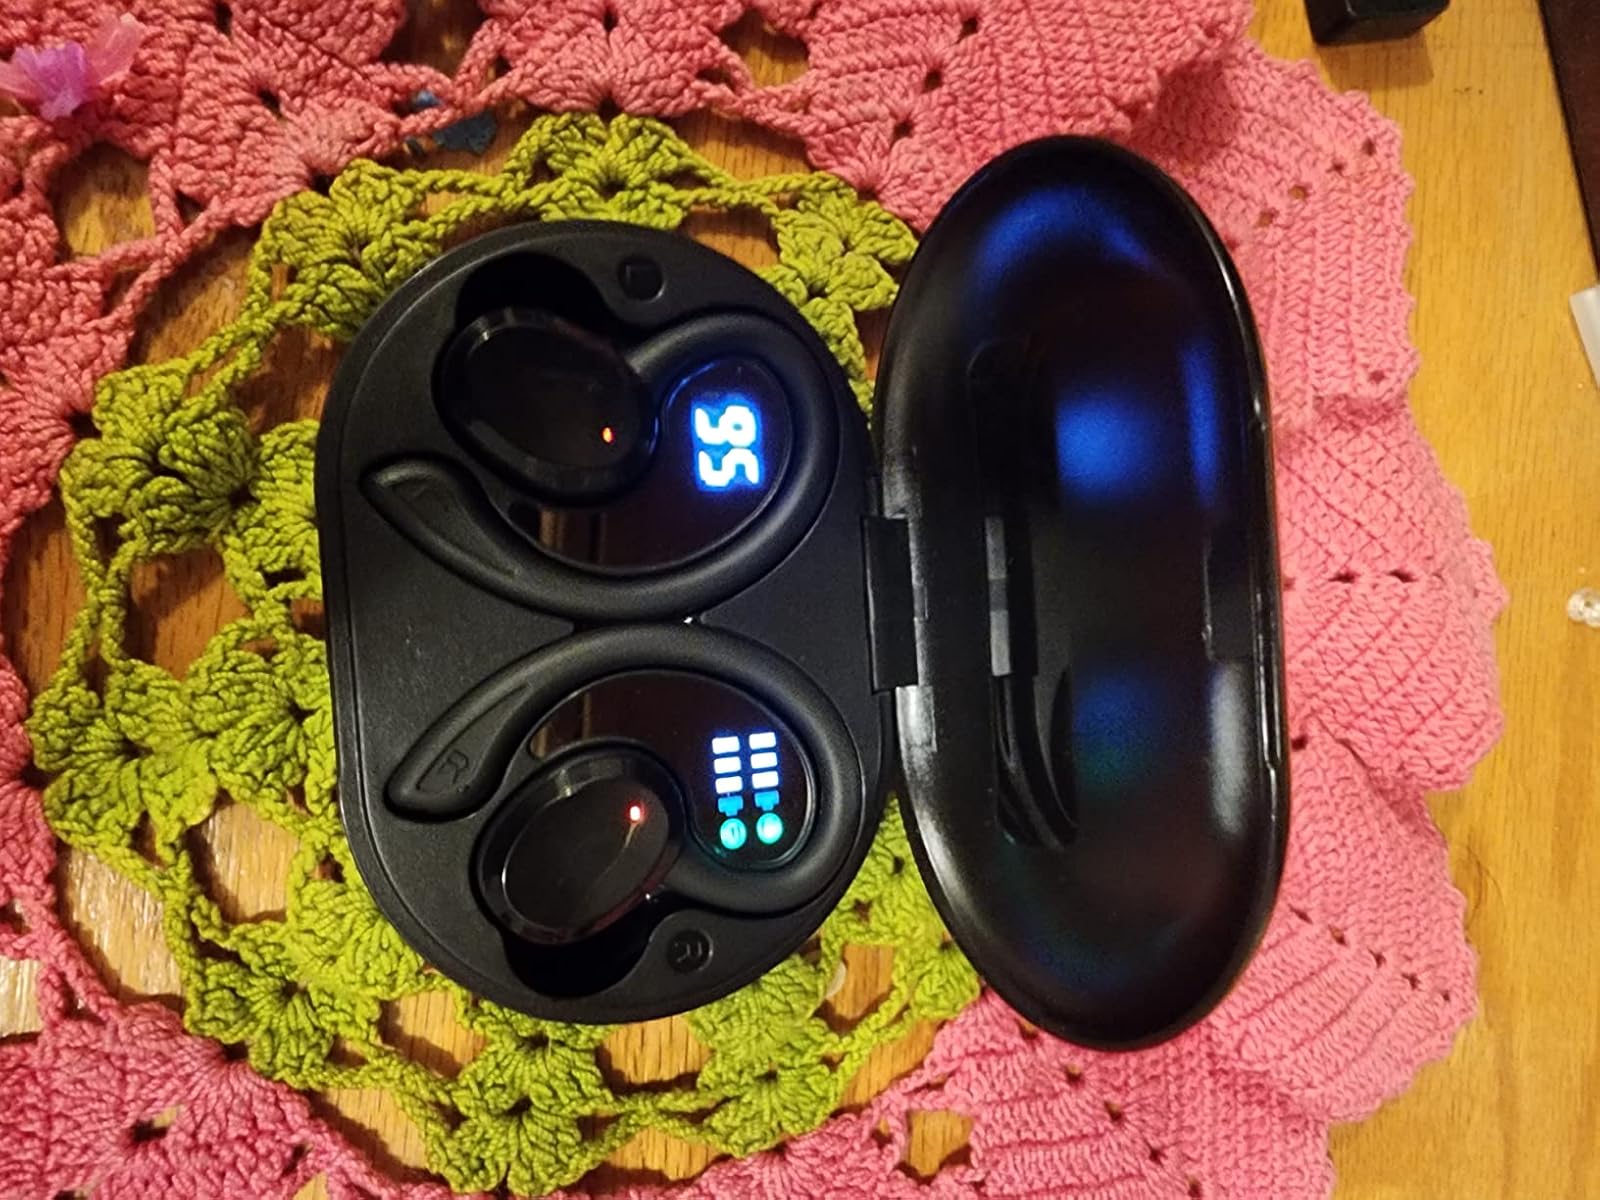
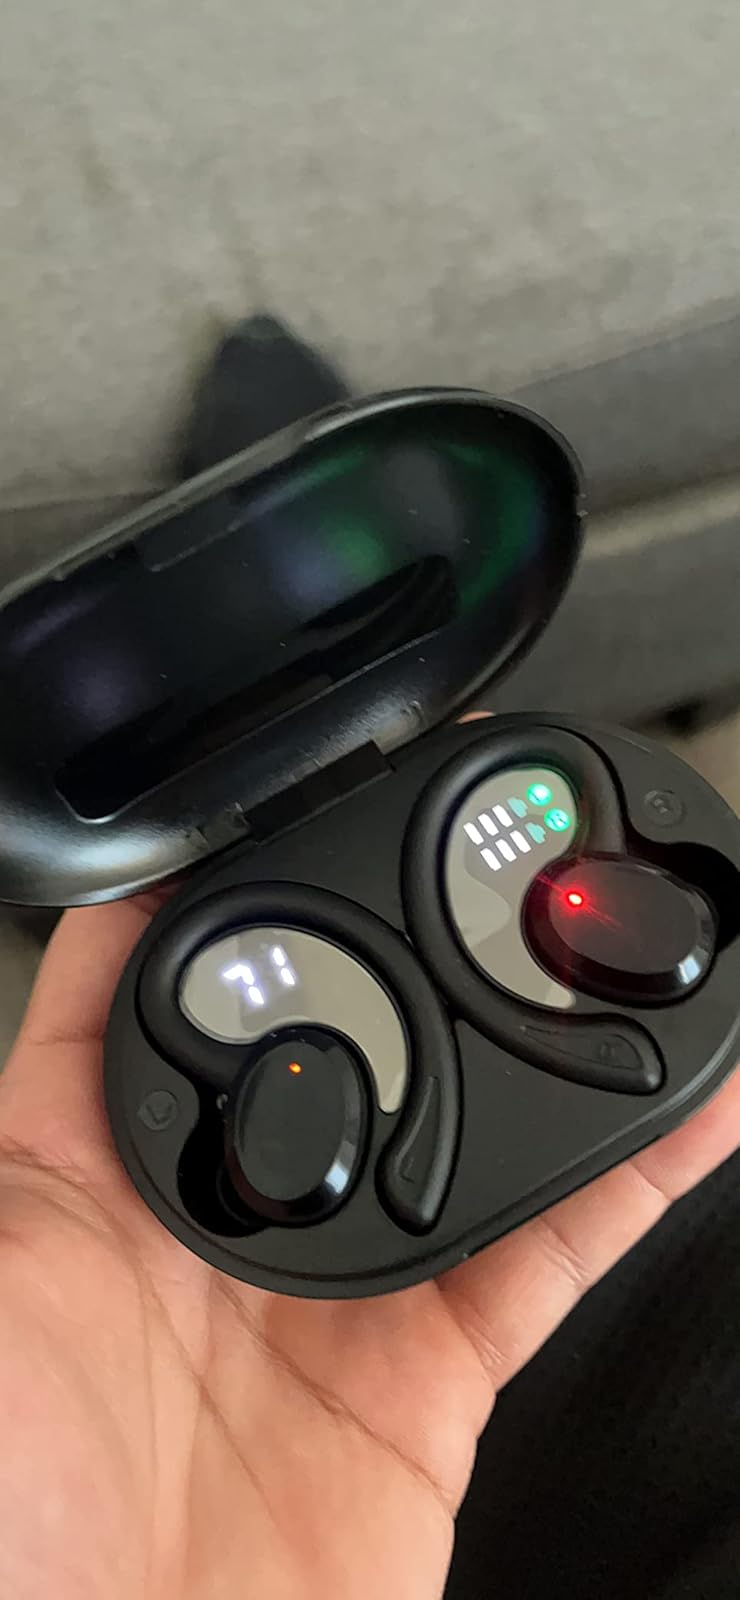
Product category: earbuds
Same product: yes